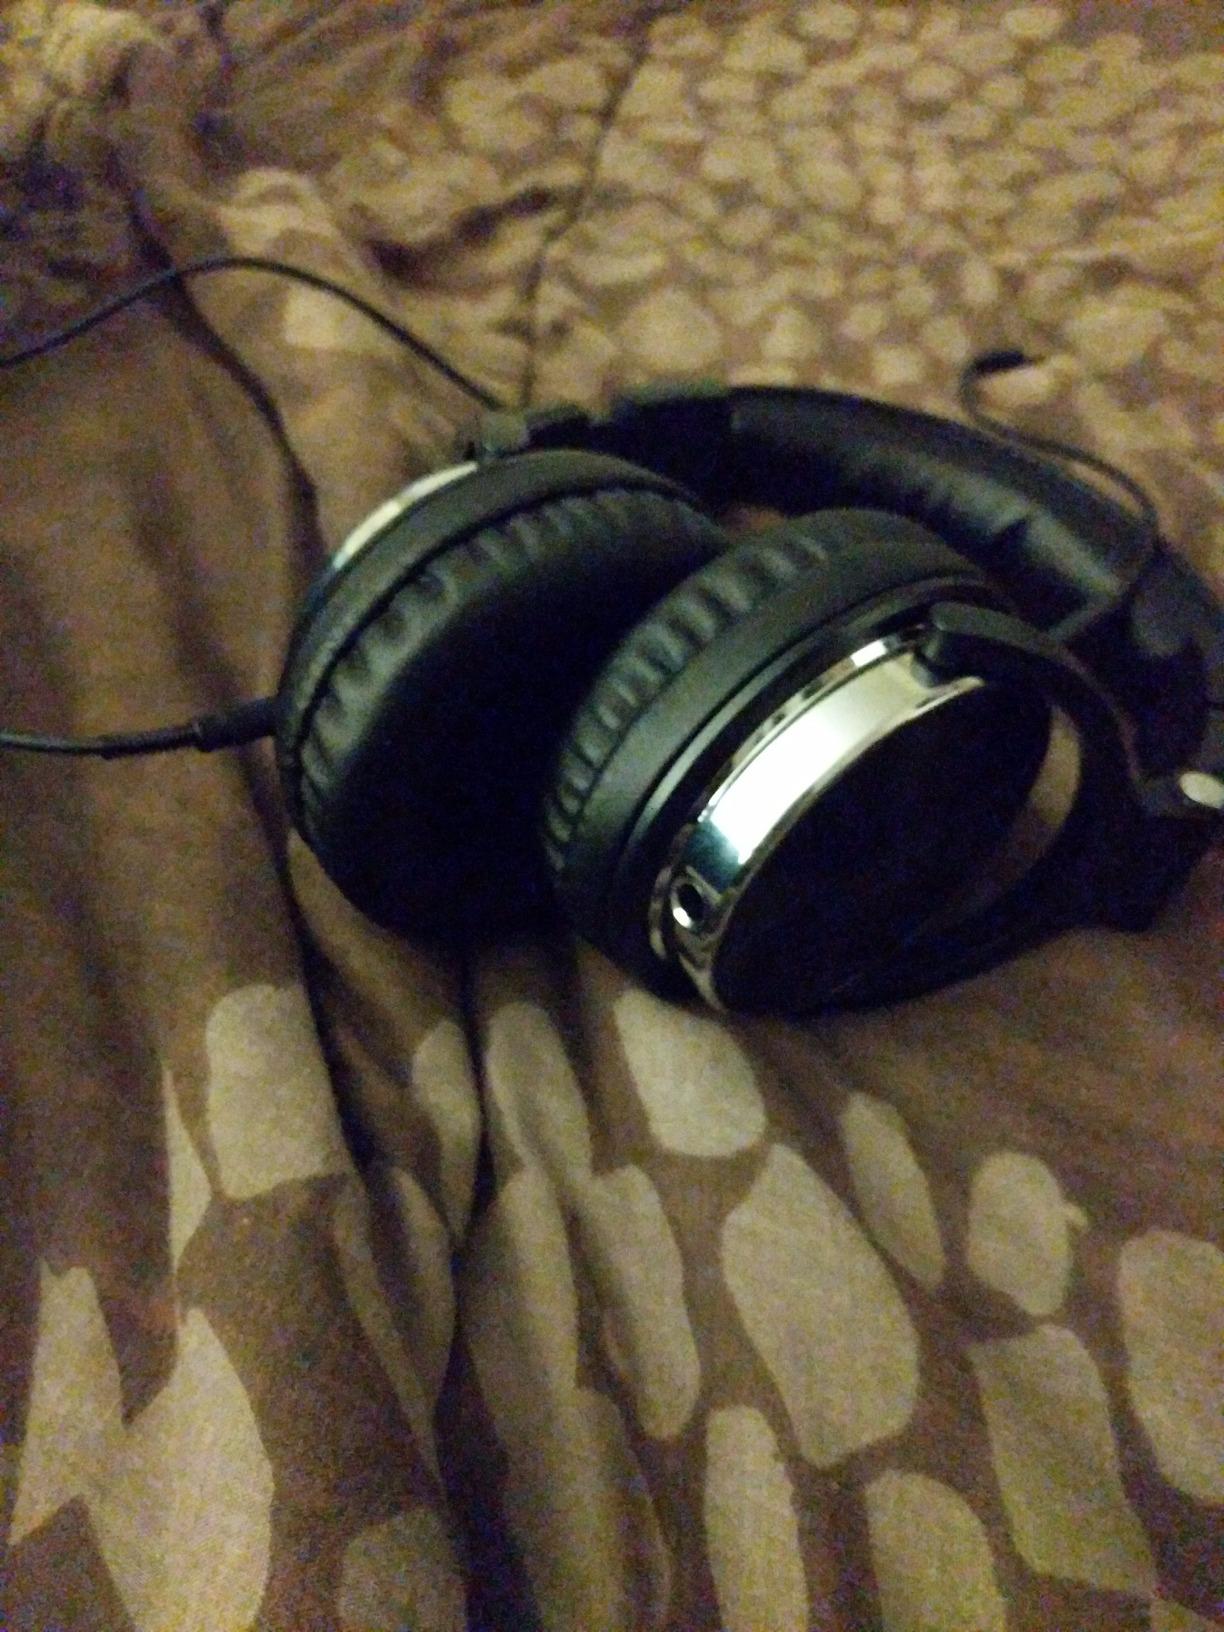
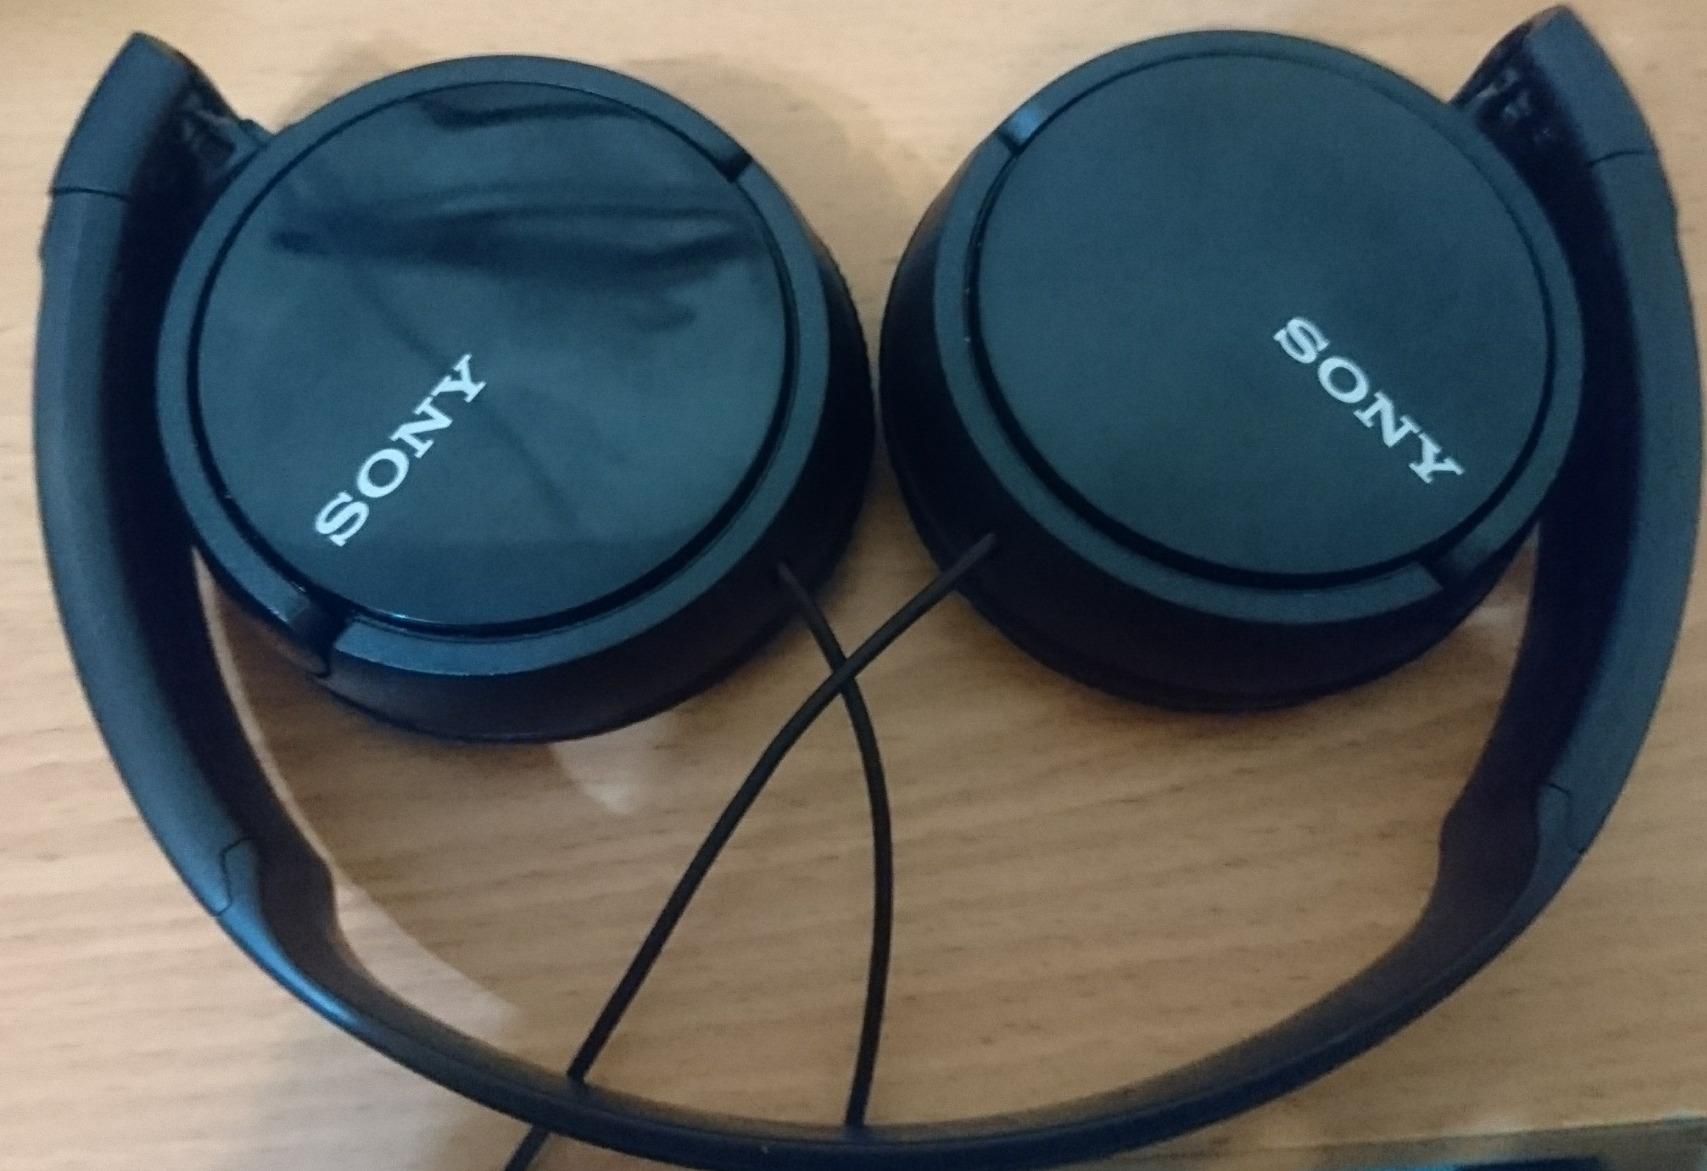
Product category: headphones
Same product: no